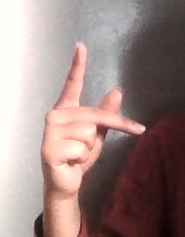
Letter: dha